Mickleham, Surrey

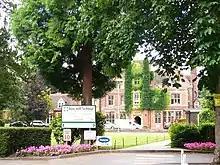
Box Hill School - Dalewood House in Mickleham village, now a boarding school. It follows Kurt Hahn's educational principles.

The main place of worship is St. Michael's Church, surrounded by St. Michael's Churchyard. The church (in full the "Parish Church of St. Michael and All Angels in Mickleham") has a Norman west tower and a Norman chancel arch, raised in the 1871 restoration by Ewan Christian, who added neo-Norman aisles and east end. The Norbury chapel on the north side is late Perpendicular, with chequerboard flint and clunch walling. The majority of the stained glass windows are by Clayton and Bell with others by Percy Bacon Bros, Morris & Sons and a modern window by Alfred Fisher (2015).